Beluga whale

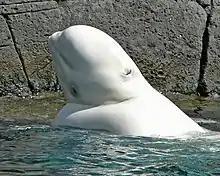
Spiracle in the back of a beluga's head

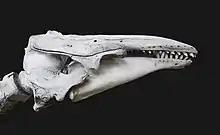
The skull

Like most toothed whales, the beluga has a compartment found at the centre of the forehead that contains an organ used for echolocation called a melon, which contains fatty tissue. The shape of the beluga's head is unlike that of any other cetacean, as the melon is extremely bulbous, lobed and visible as a large frontal prominence. Another distinctive characteristic it possesses is the melon is malleable; its shape is changed during the emission of sounds. The beluga is able to change the shape of its head by blowing air around its sinuses to focus the emitted sounds. This organ contains fatty acids, mainly isovaleric acid (60.1%) and long-chain branched acids (16.9%), a very different composition from its body fat, and which could play a role in its echolocation system.